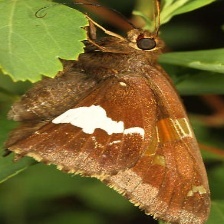
Species: SILVER SPOT SKIPPER